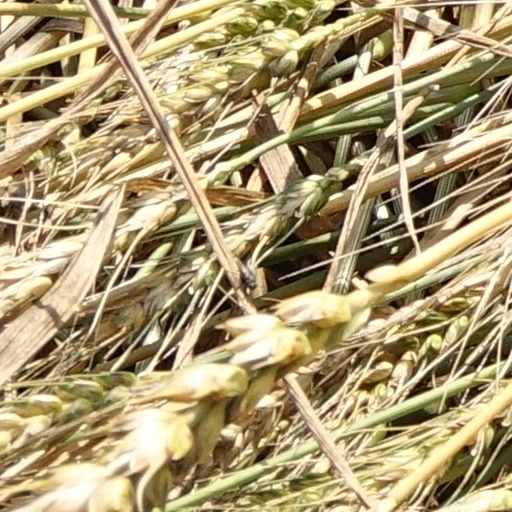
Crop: wheat